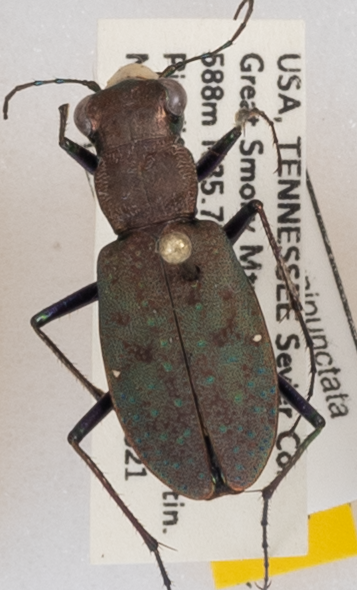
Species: Cylindera unipunctata
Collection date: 2018-08-21
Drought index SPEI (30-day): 0.992
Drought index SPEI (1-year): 0.732
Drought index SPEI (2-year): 0.32